Georges Humann

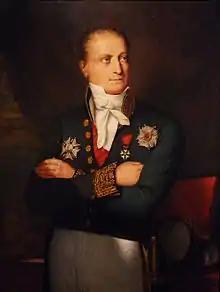
Jean-Georges Humann by Gabriel-Christophe Guérin

Jean-Georges Humann (6 August 1780 – 25 April 1842) was a French financier and politician. During the July Monarchy (1830–1848) he was several times Minister of Finance.